Vincentas Jakševičius

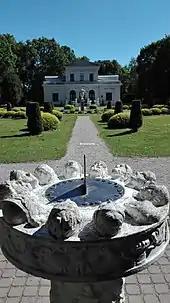
Sundial created by Jakševičius in front of the Švėkšna Manor

Vincentas was presumably the eldest among his siblings, born to a family of Aleksandras Jakševičius and Marija Guzėnaitė-Jakševičienė. His father was a carpenter and sculptor, progenitor of three generations of artists. Jakševičius' family moved to Panevėžys in ca 1887 where three youngest Vincentas' siblings were born. Jakševičius married a noble woman in 1897 and had a large family. However, out of seven of his children, three died in infancy or early childhood.